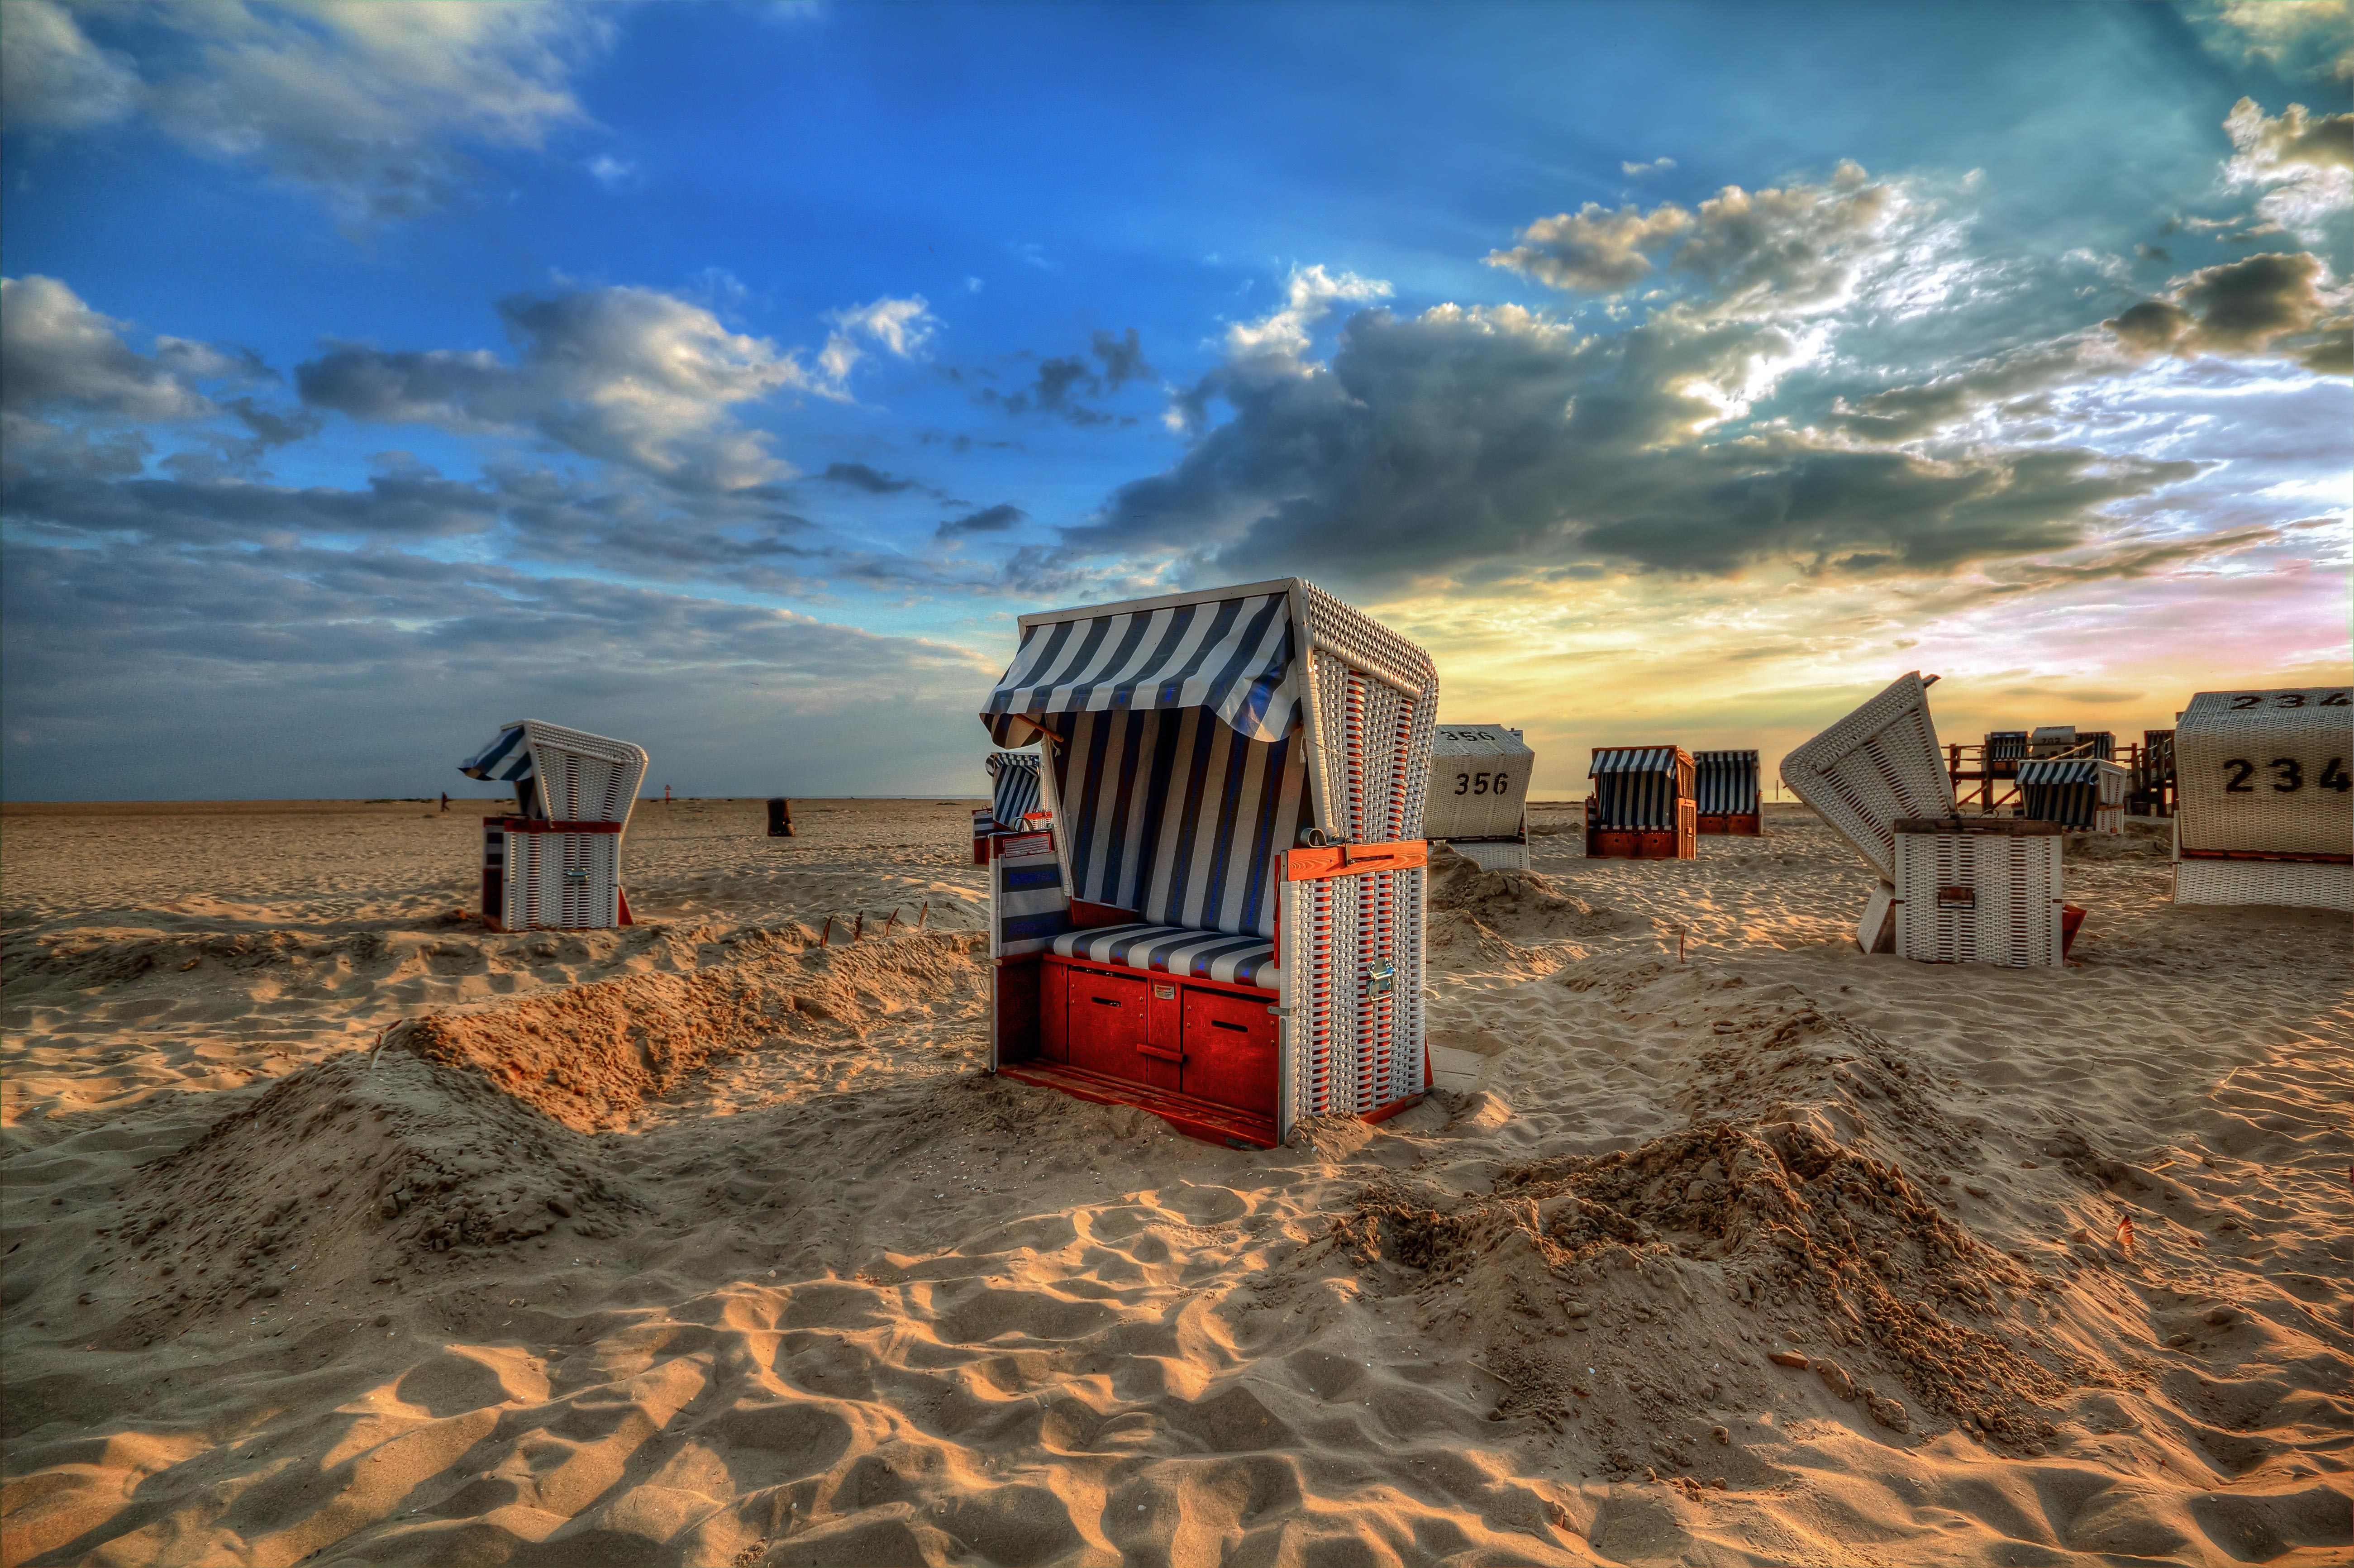
beach, landscape, sea, coast, sand, ocean, horizon, cloud, sky, sunset, sunlight, morning, dusk, evening, protection, north sea, screenshot, recovery, beach chair, natural environment